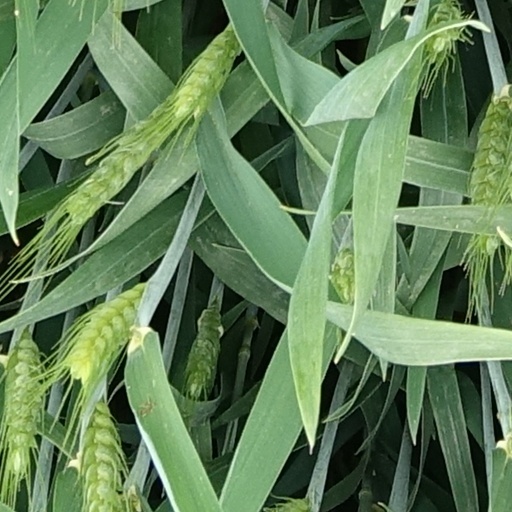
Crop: wheat